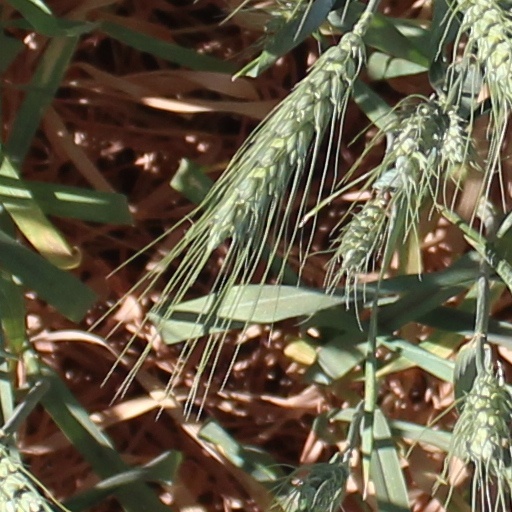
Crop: wheat